Dassault Rafale

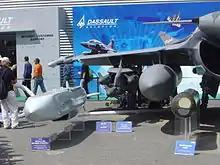
The Rafale's weapons

The Rafale features an integrated defensive-aids system named SPECTRA, which protects the aircraft against airborne and ground threats, developed as a joint venture between Thales and MBDA. Various methods of detection, jamming, and decoying have been incorporated, and the system has been designed to be highly reprogrammable for addressing new threats and incorporating additional sub-systems in the future. Operations over Libya were greatly assisted by SPECTRA, allowing Rafales to perform missions independently from the support of dedicated Suppression of Enemy Air Defences (SEAD) platforms.